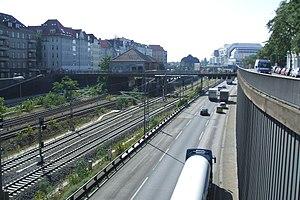
L’autoroute allemande 100, surnommée « Berliner Stadtring », est une autoroute semi circulaire, d'une longueur de 20,9 km, qui fait le tour de la ville de Berlin. Il comporte le plus souvent trois voies de circulation dans chaque sens ; la vitesse y est limitée à 80 km/h.